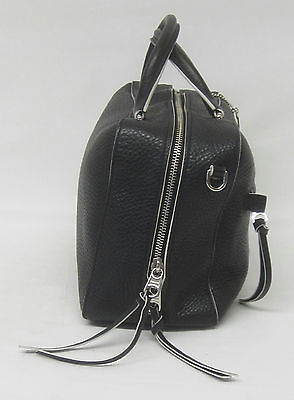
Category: toaster